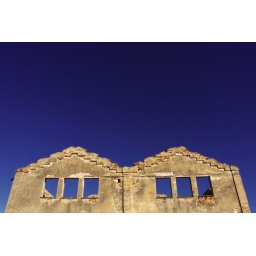
the sky in the house